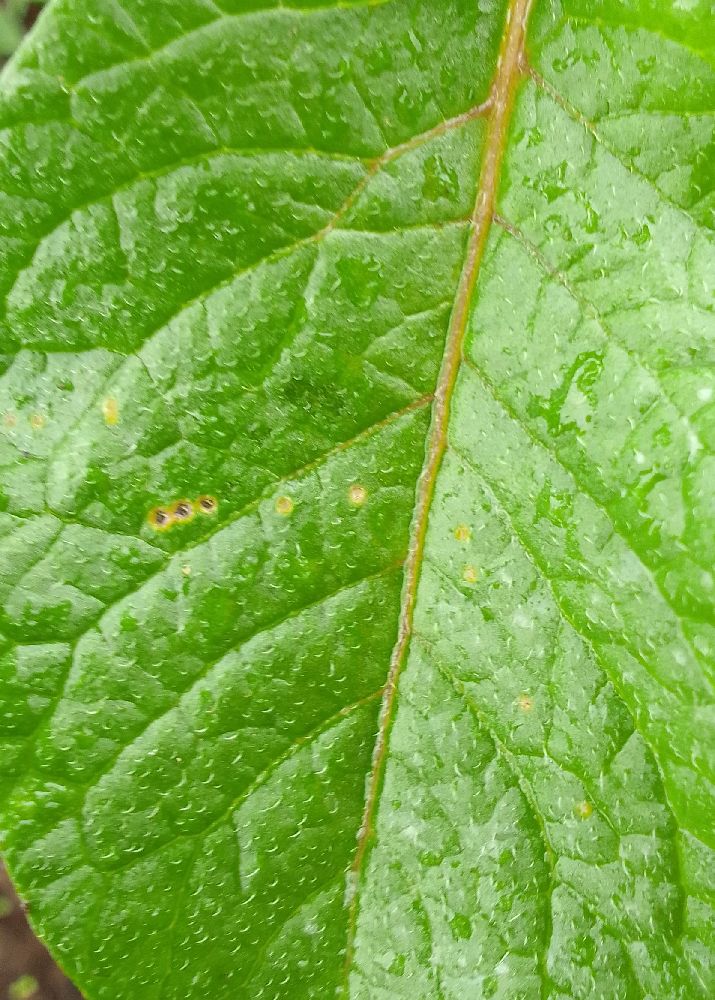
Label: Healthy